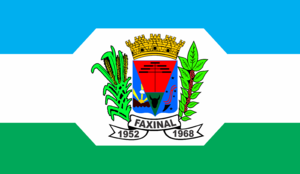
Faxinal est une ville brésilienne de l'État du Paraná. Sa population était estimée à 17 084 habitants en 2014.